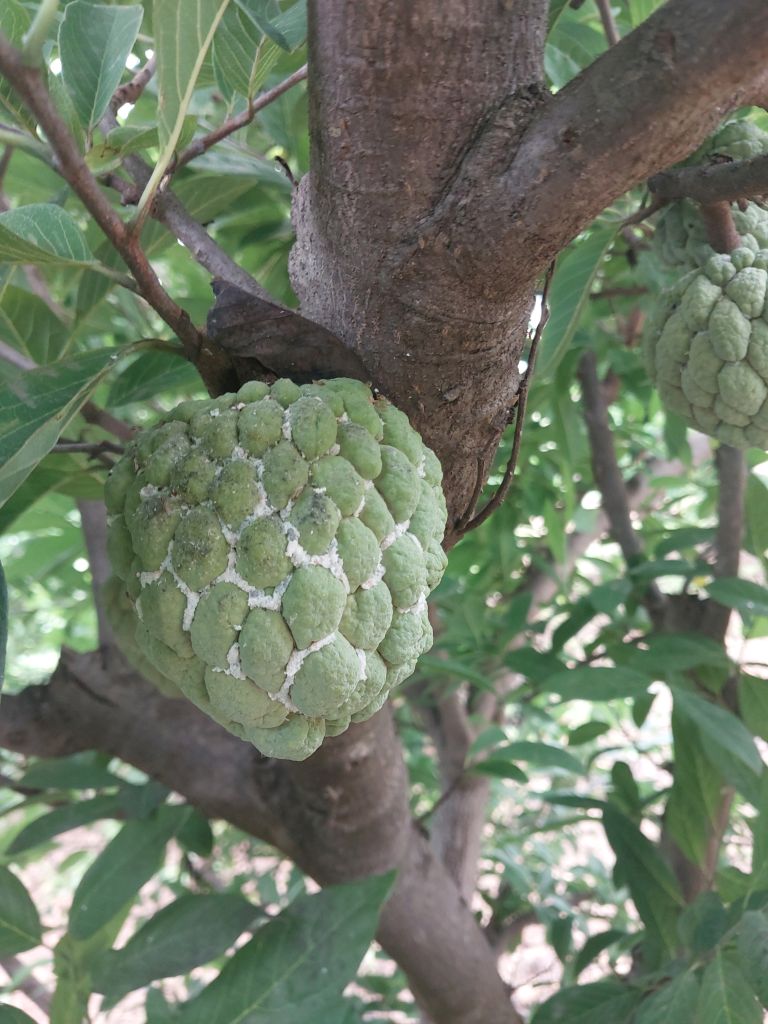
Disease label: Mealy Bug